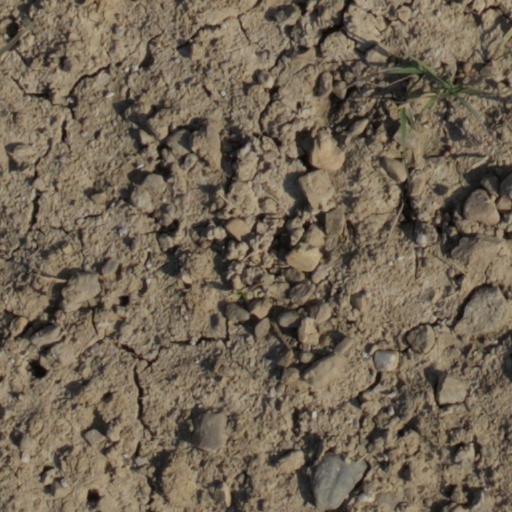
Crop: wheat